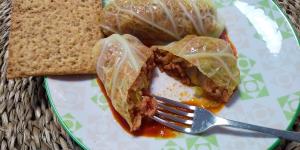
sarmale